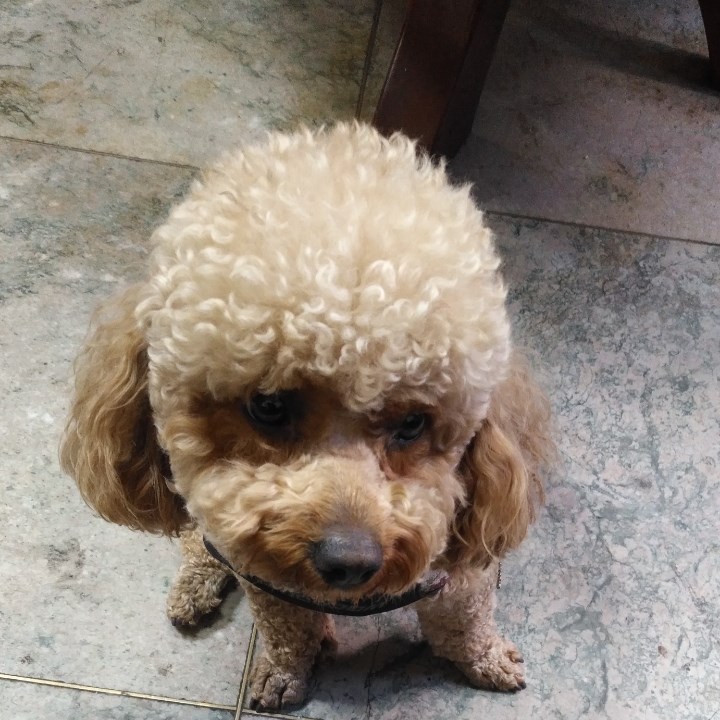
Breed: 7449-n000128-teddy